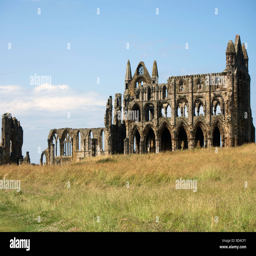
the setting for horror film